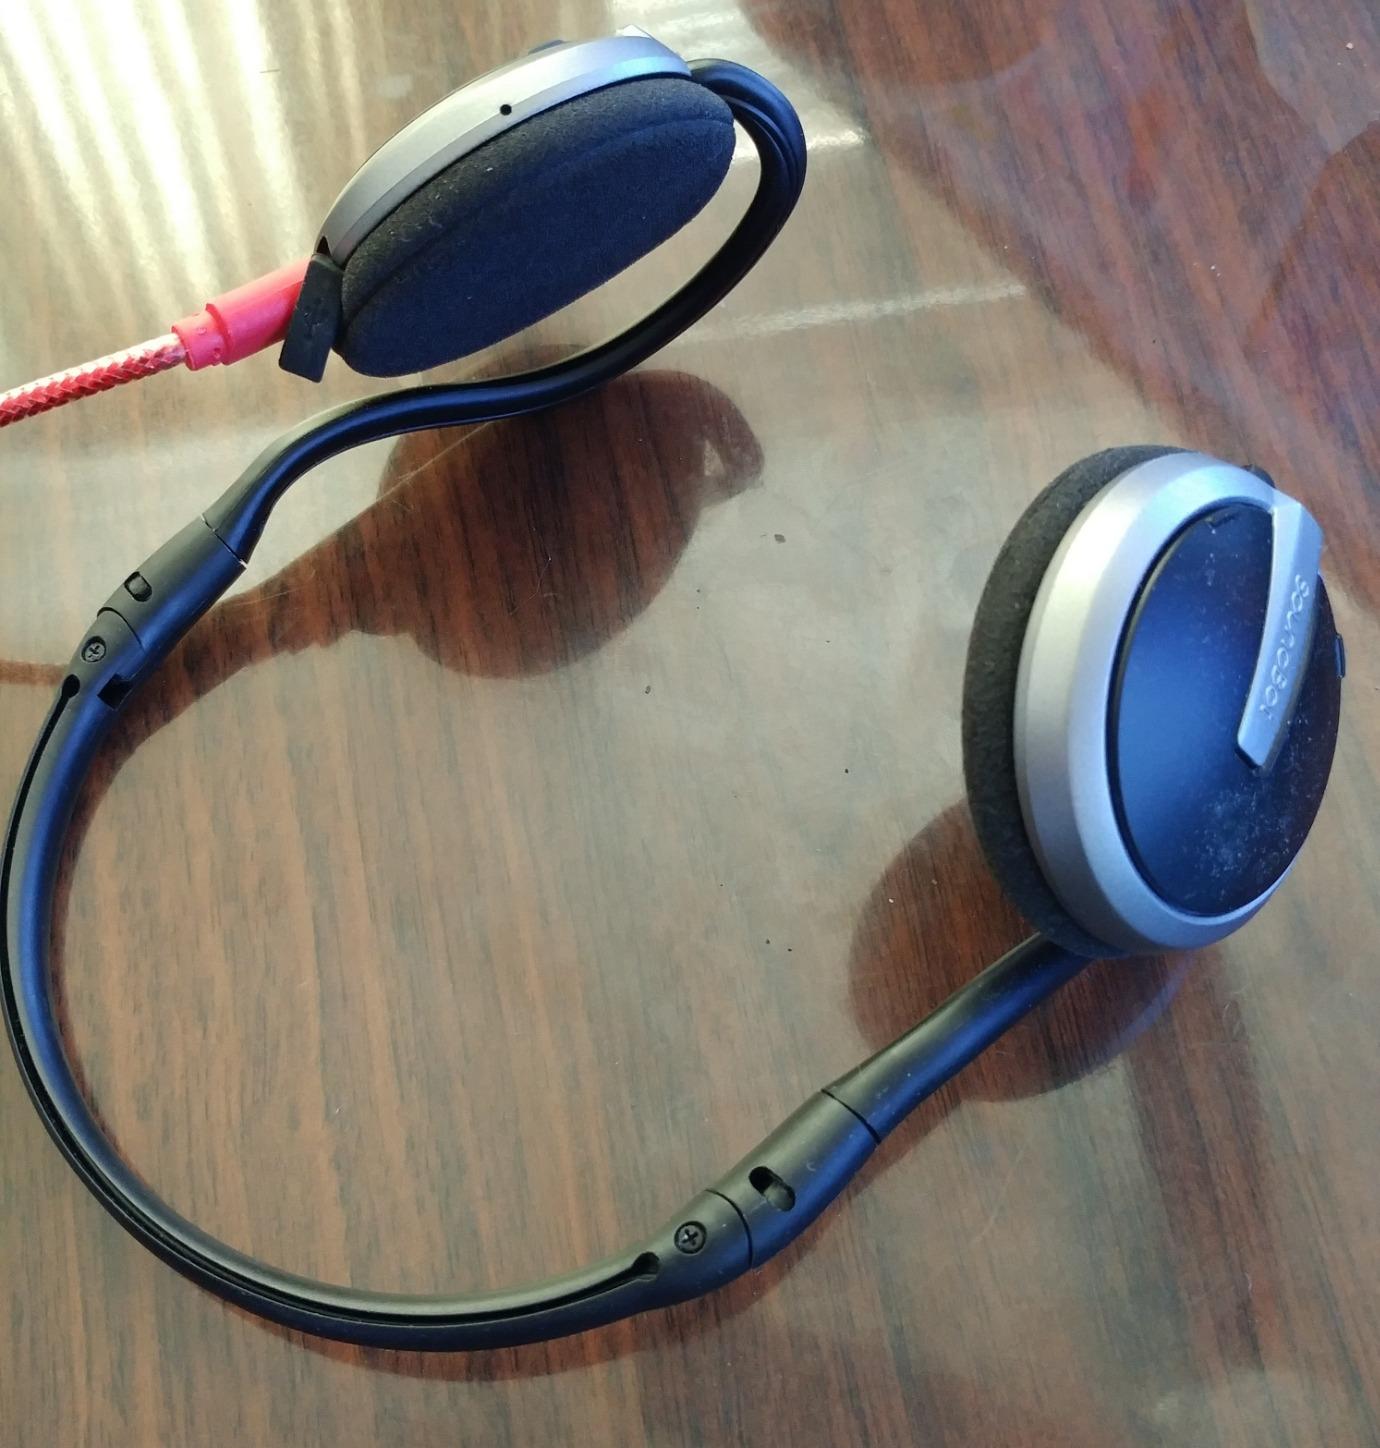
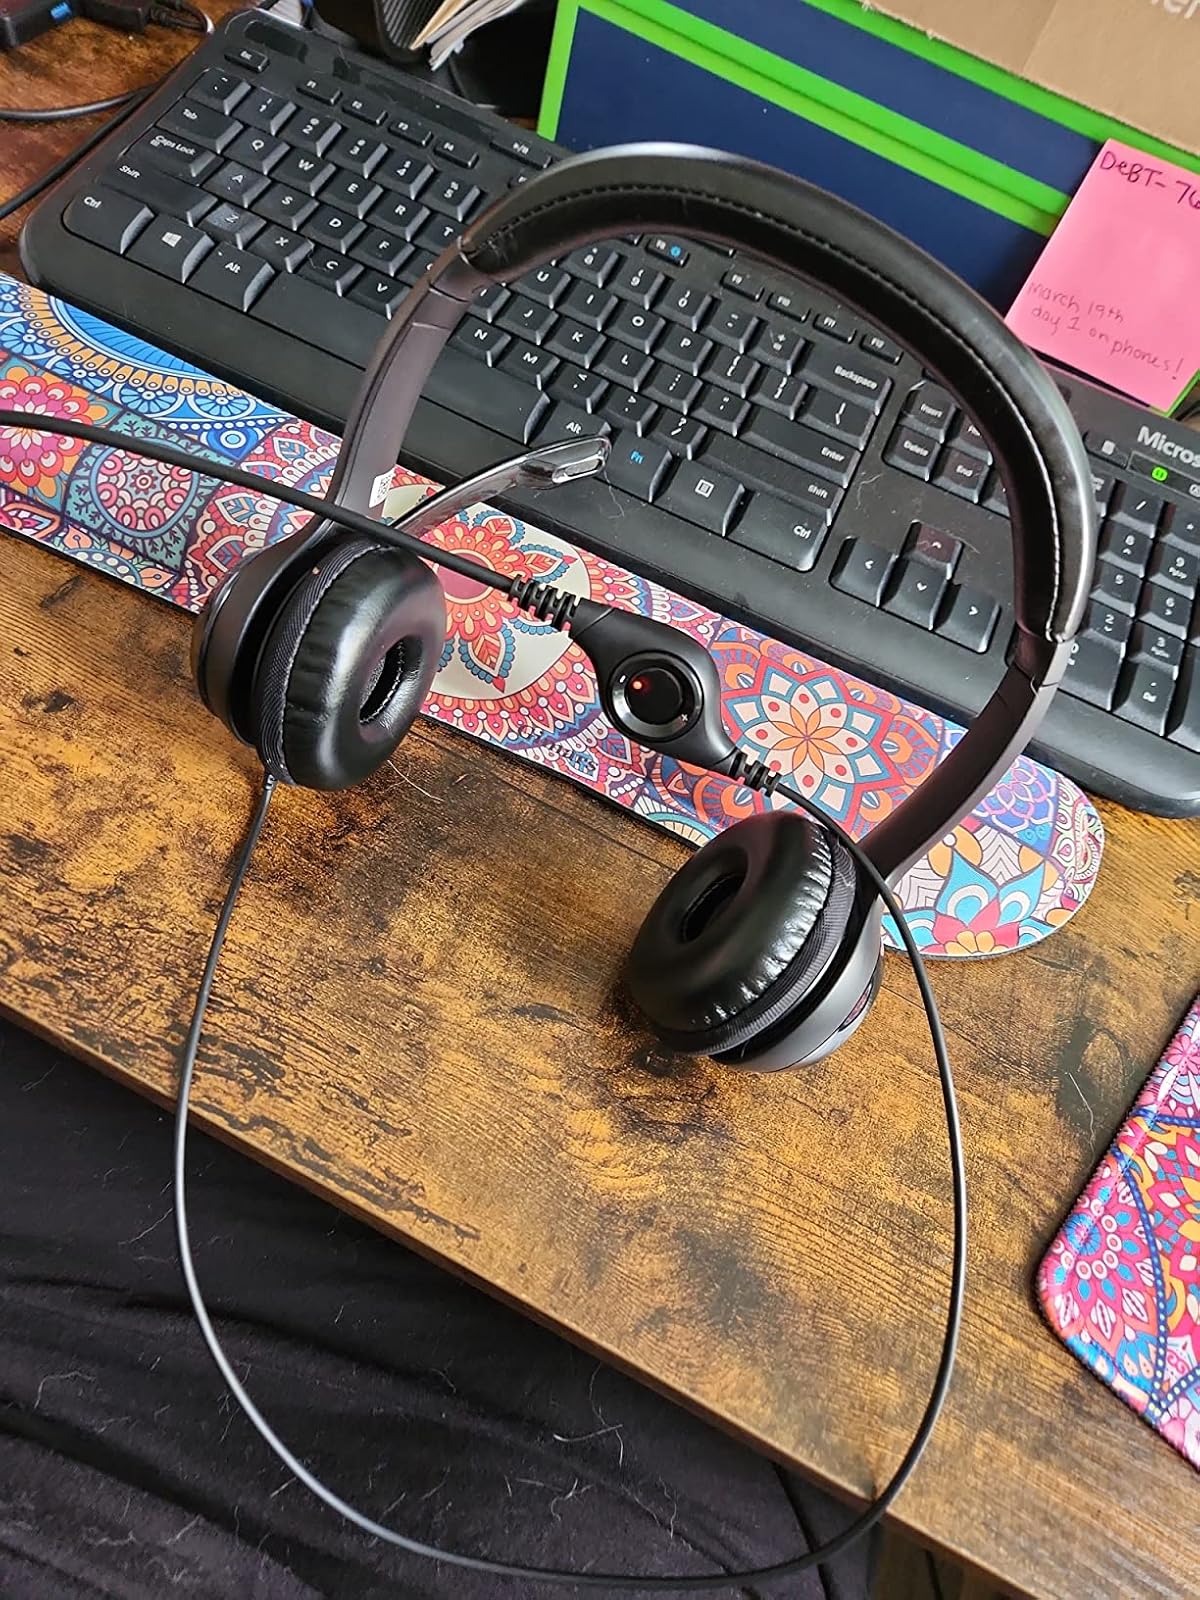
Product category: headphones
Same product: no